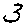
Label: 3